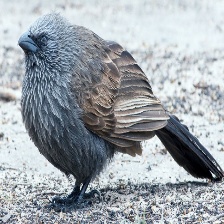
Species: APOSTLEBIRD
Scientific name: STRUTHIDEA CINEREA